Karl Ritter von Stremayr

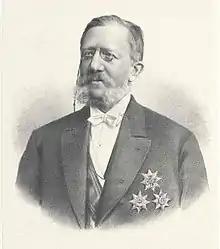
Knight Karl von Stremayr

Karl Ritter von Stremayr (30 October 1823, Graz - 22 June 1904, Pottschach) was an Austrian statesman. He served as the 9th Minister-President of Cisleithania.